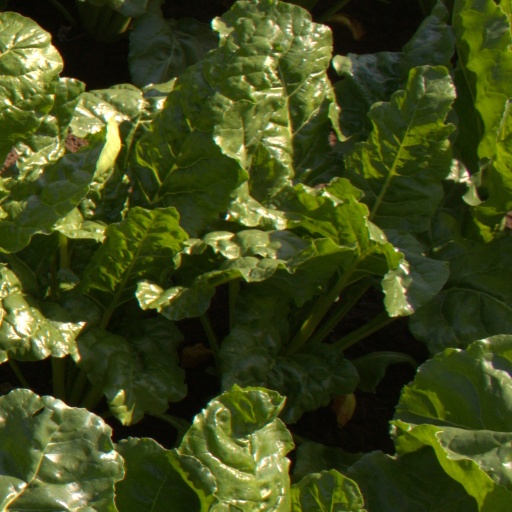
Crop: sugar beet